Jorge Antunes (composer)

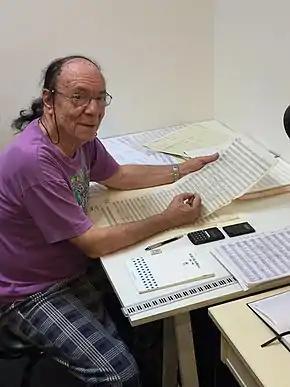
Jorge Antunes composing the Leopoldina opera during this artistic residency in the Cité internationale des arts, 2020

Jorge de Freitas Antunes (born 23 April 1942) is a Brazilian composer of electroacoustic and acousmatic music. Jorge Antunes is an Avant-garde composer, who is known as the man who pioneered electronic music in Brazil.